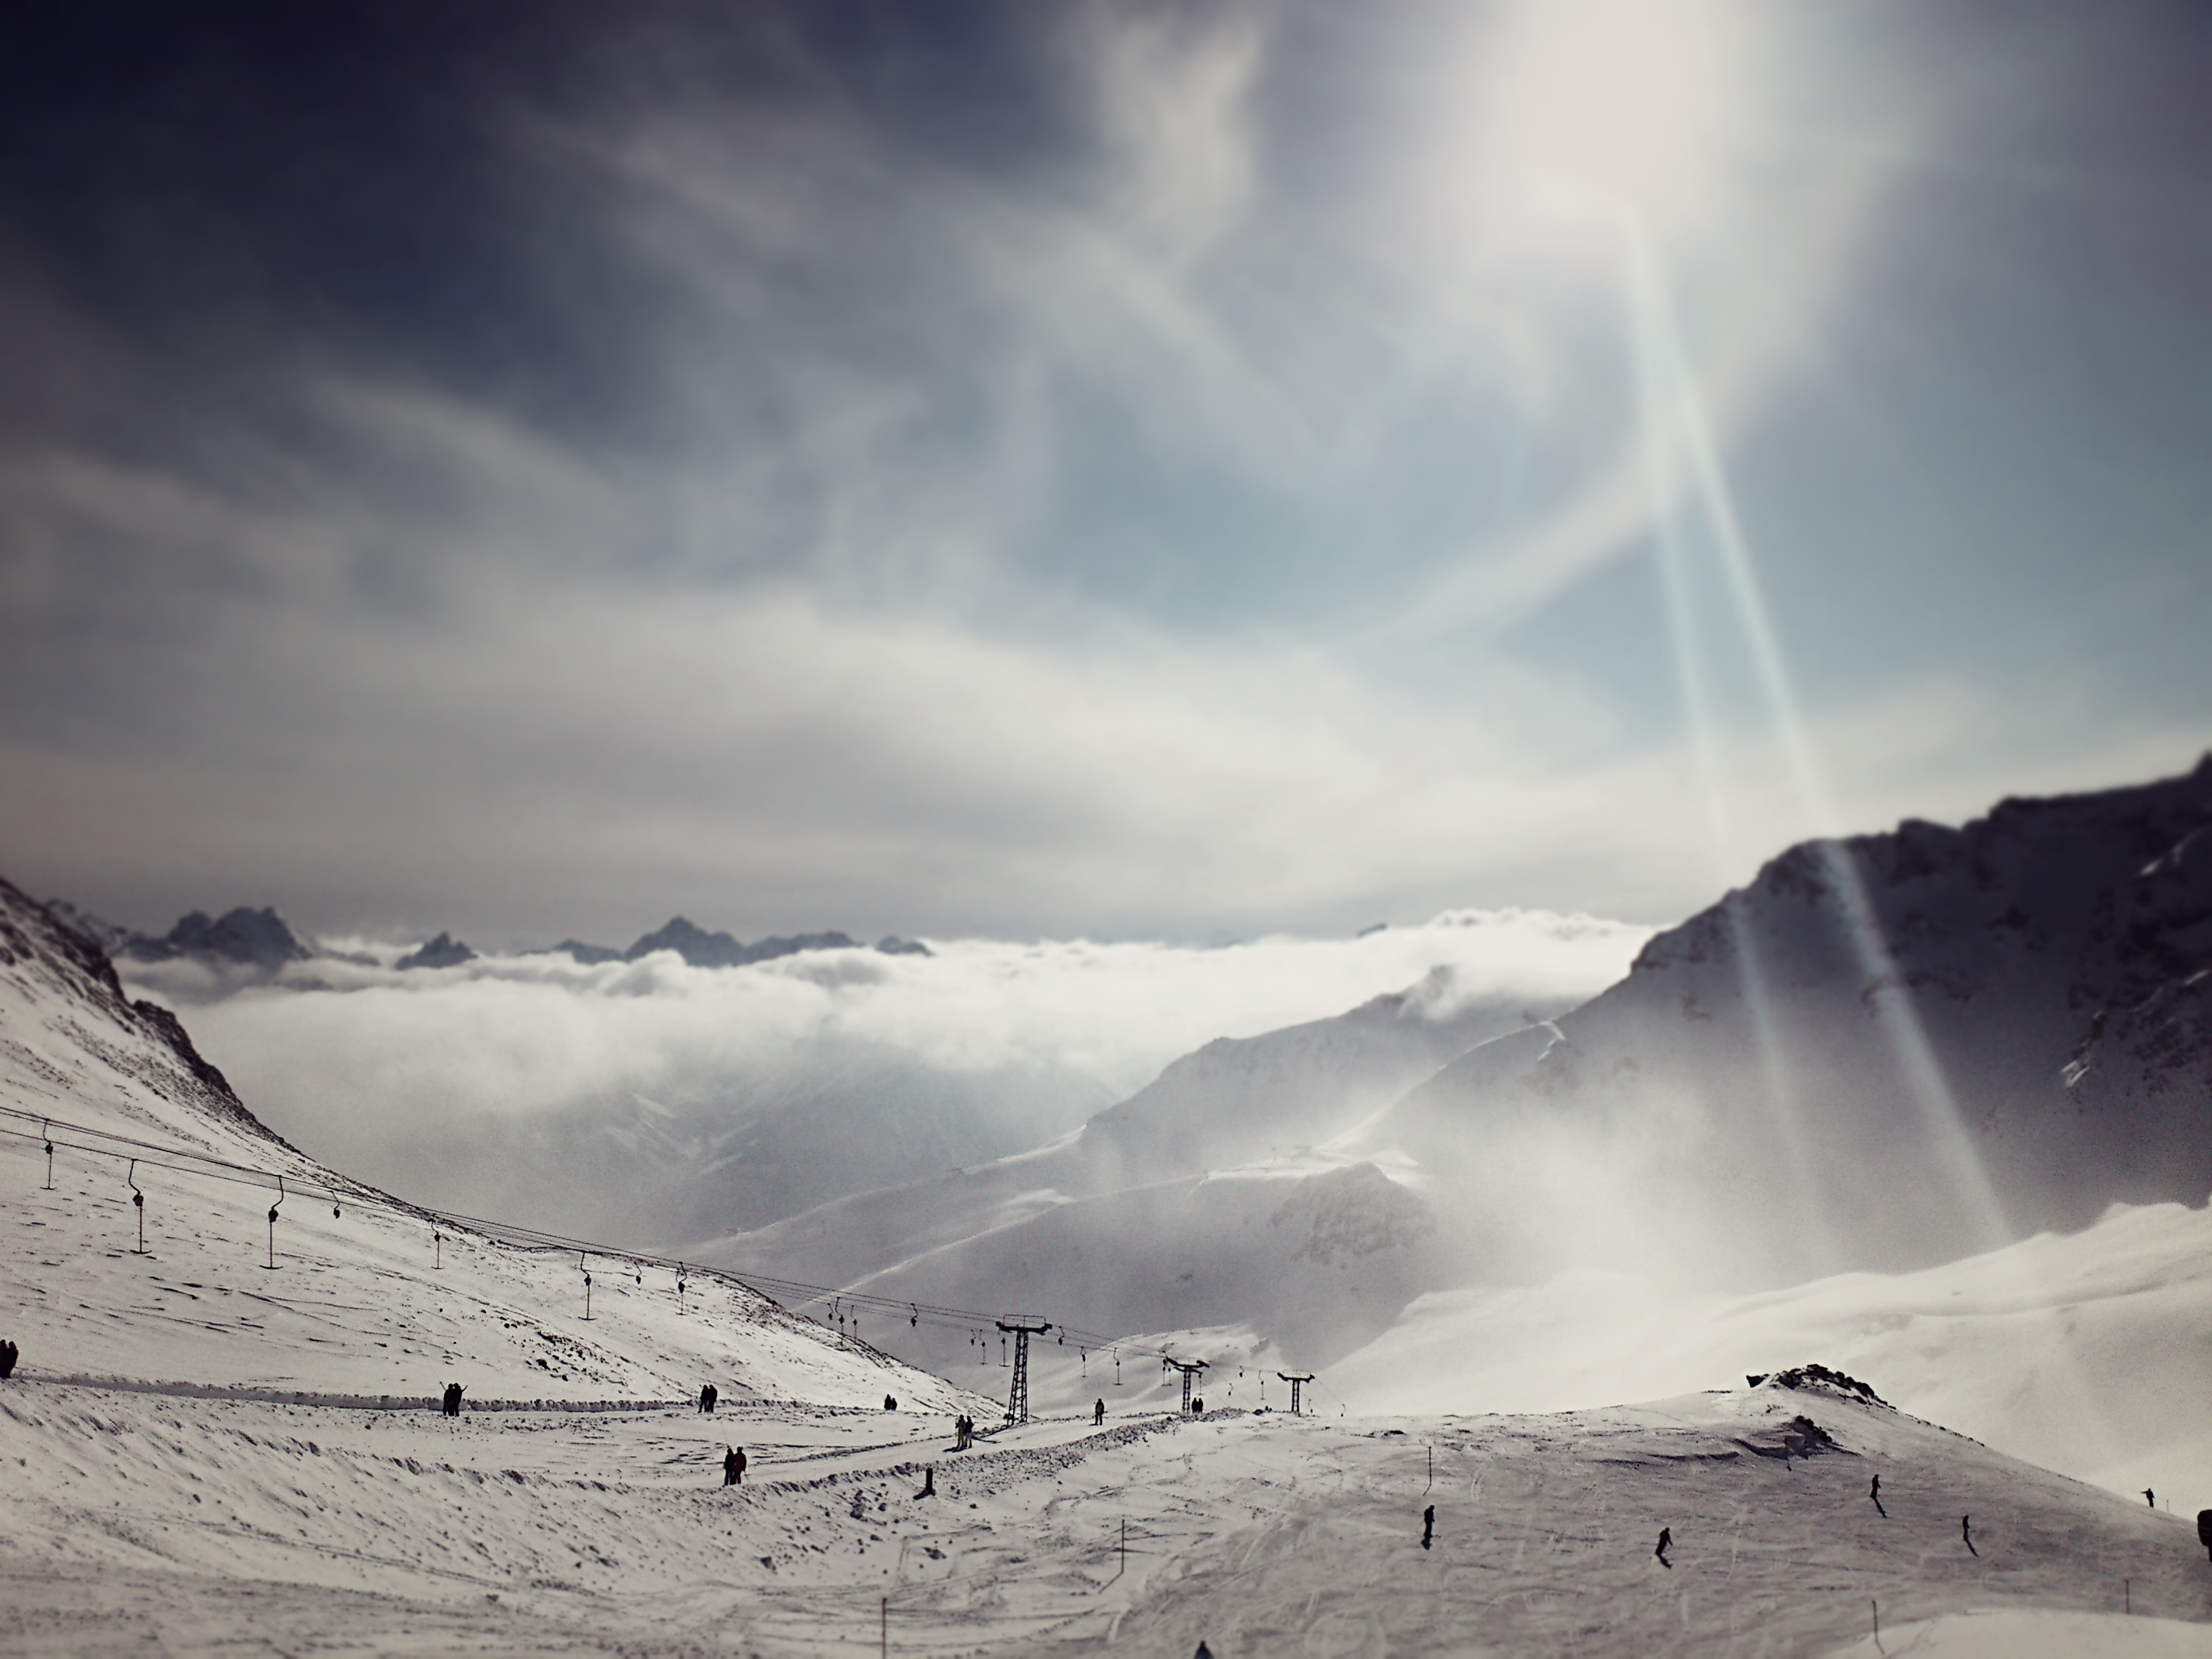
landscape, mountain, snow, winter, cloud, sky, sunlight, morning, mountain range, ski lift, weather, alpine, skiing, lens flare, winter sport, mountains, alps, ski resort, landform, meteorological phenomenon, atmospheric phenomenon, atmosphere of earth, mountainous landforms, geological phenomenon, royalty free images